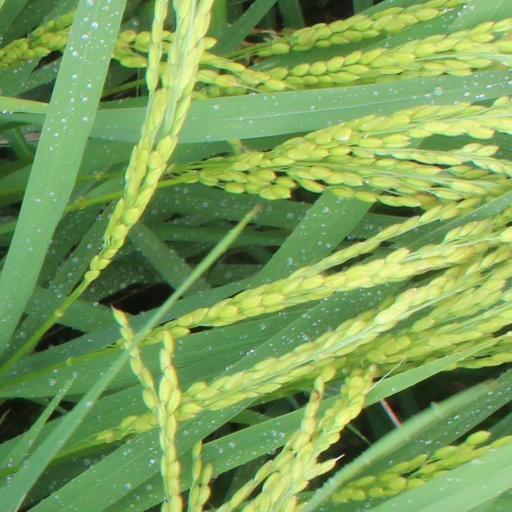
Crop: rice